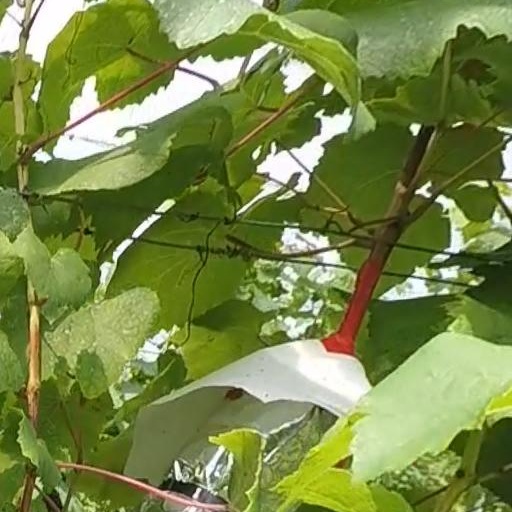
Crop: grape